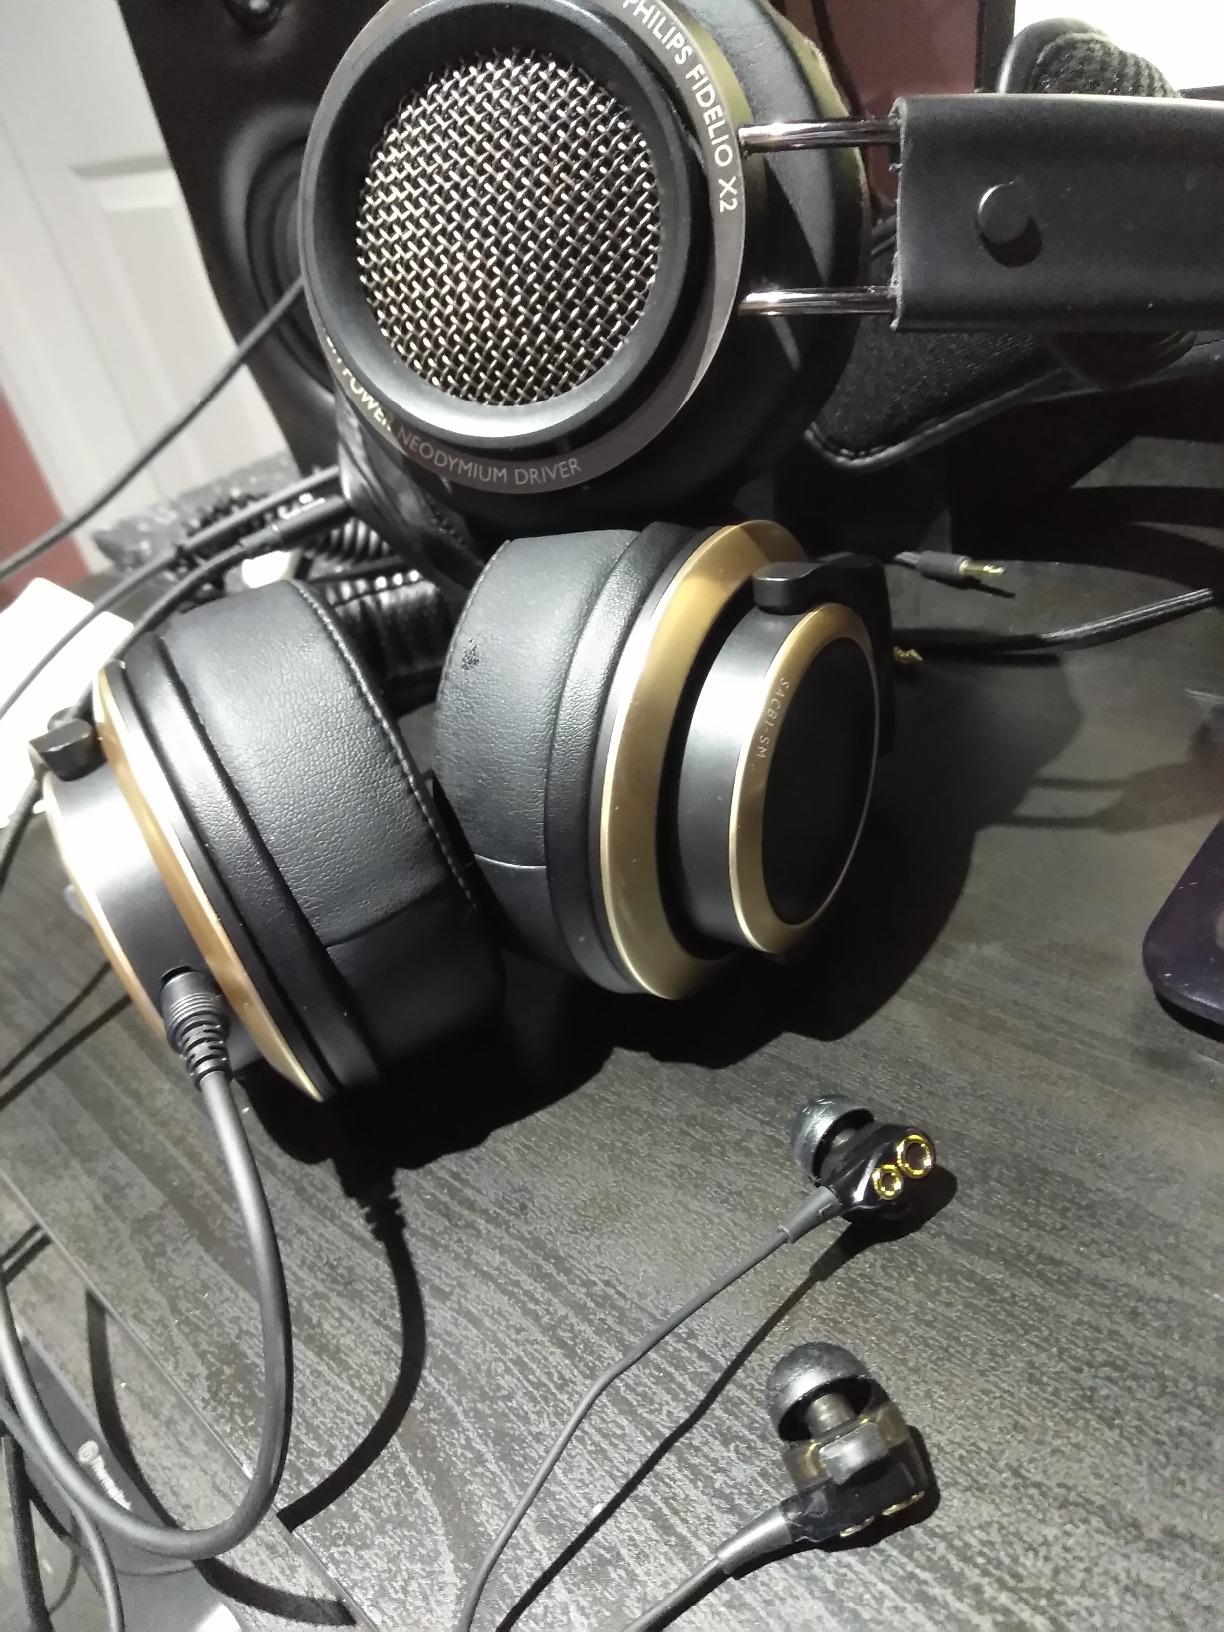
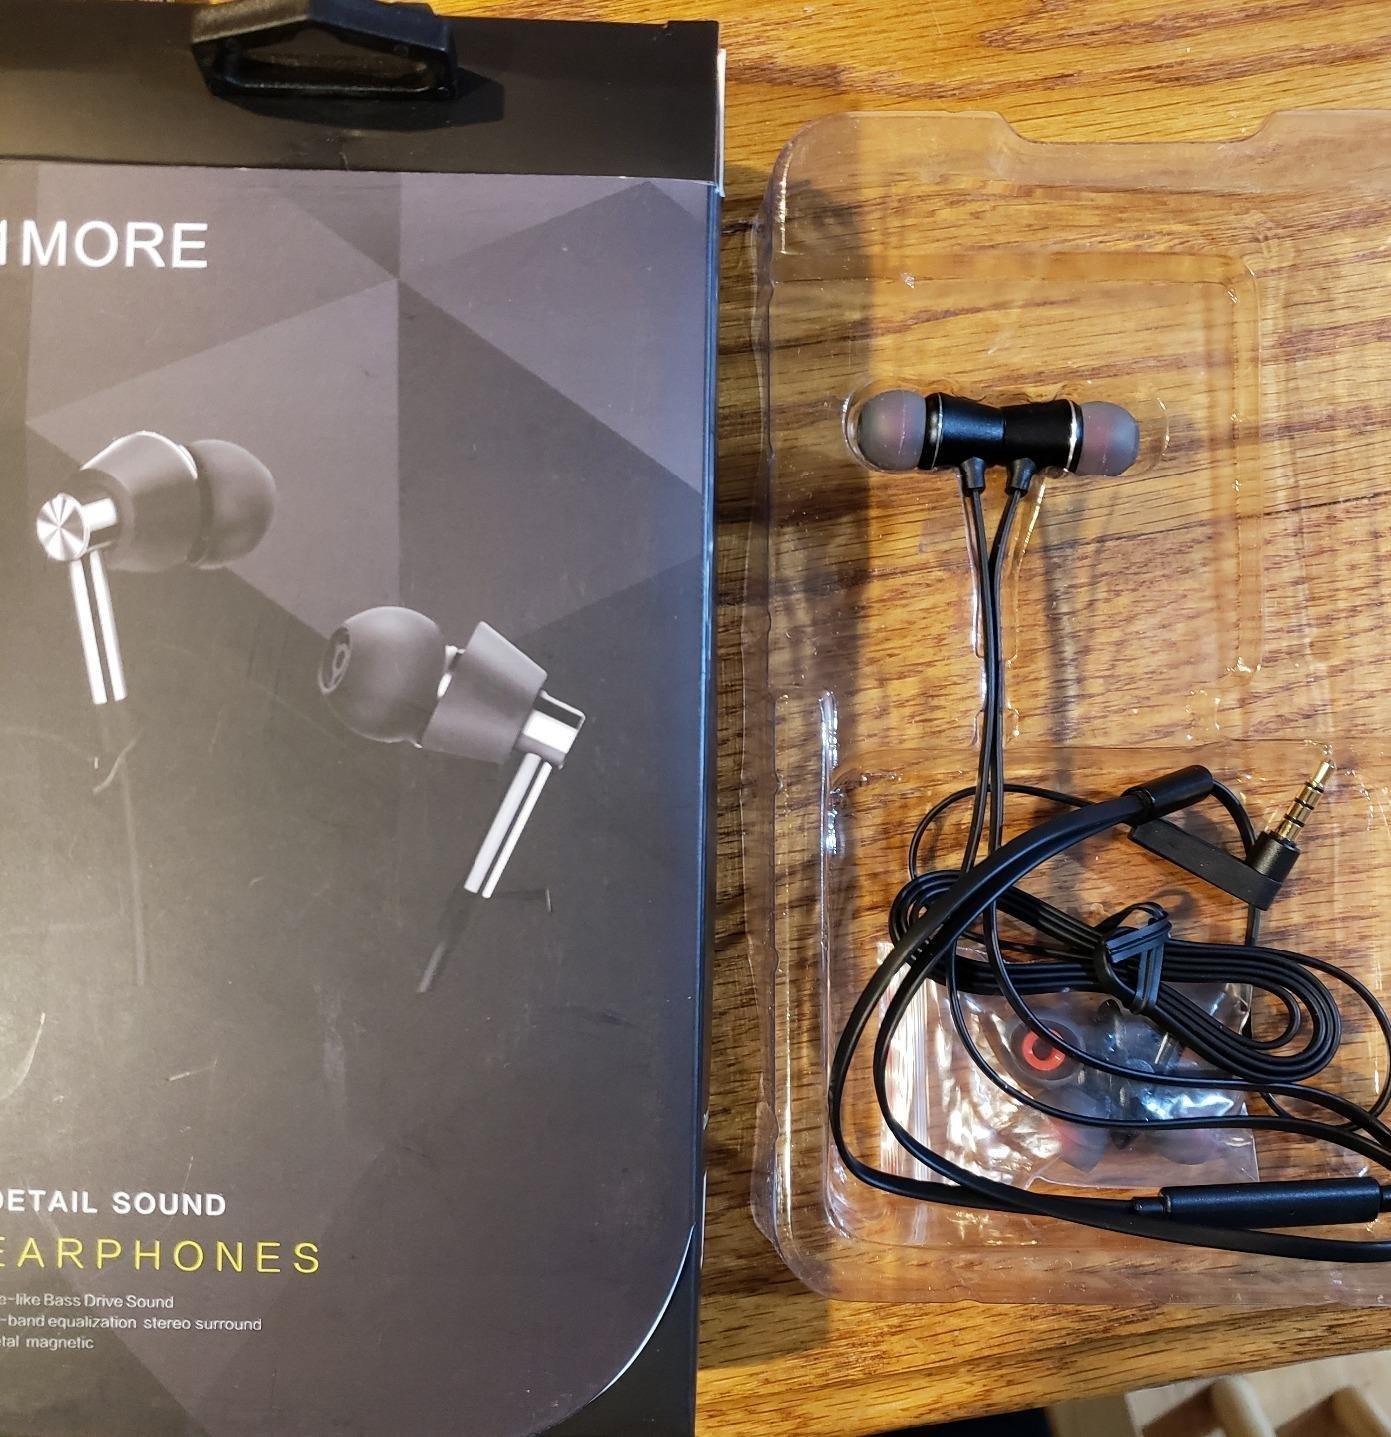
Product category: headphones
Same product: no